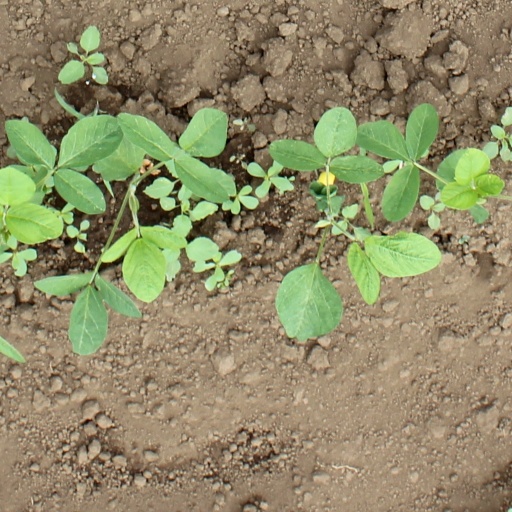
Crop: soybean